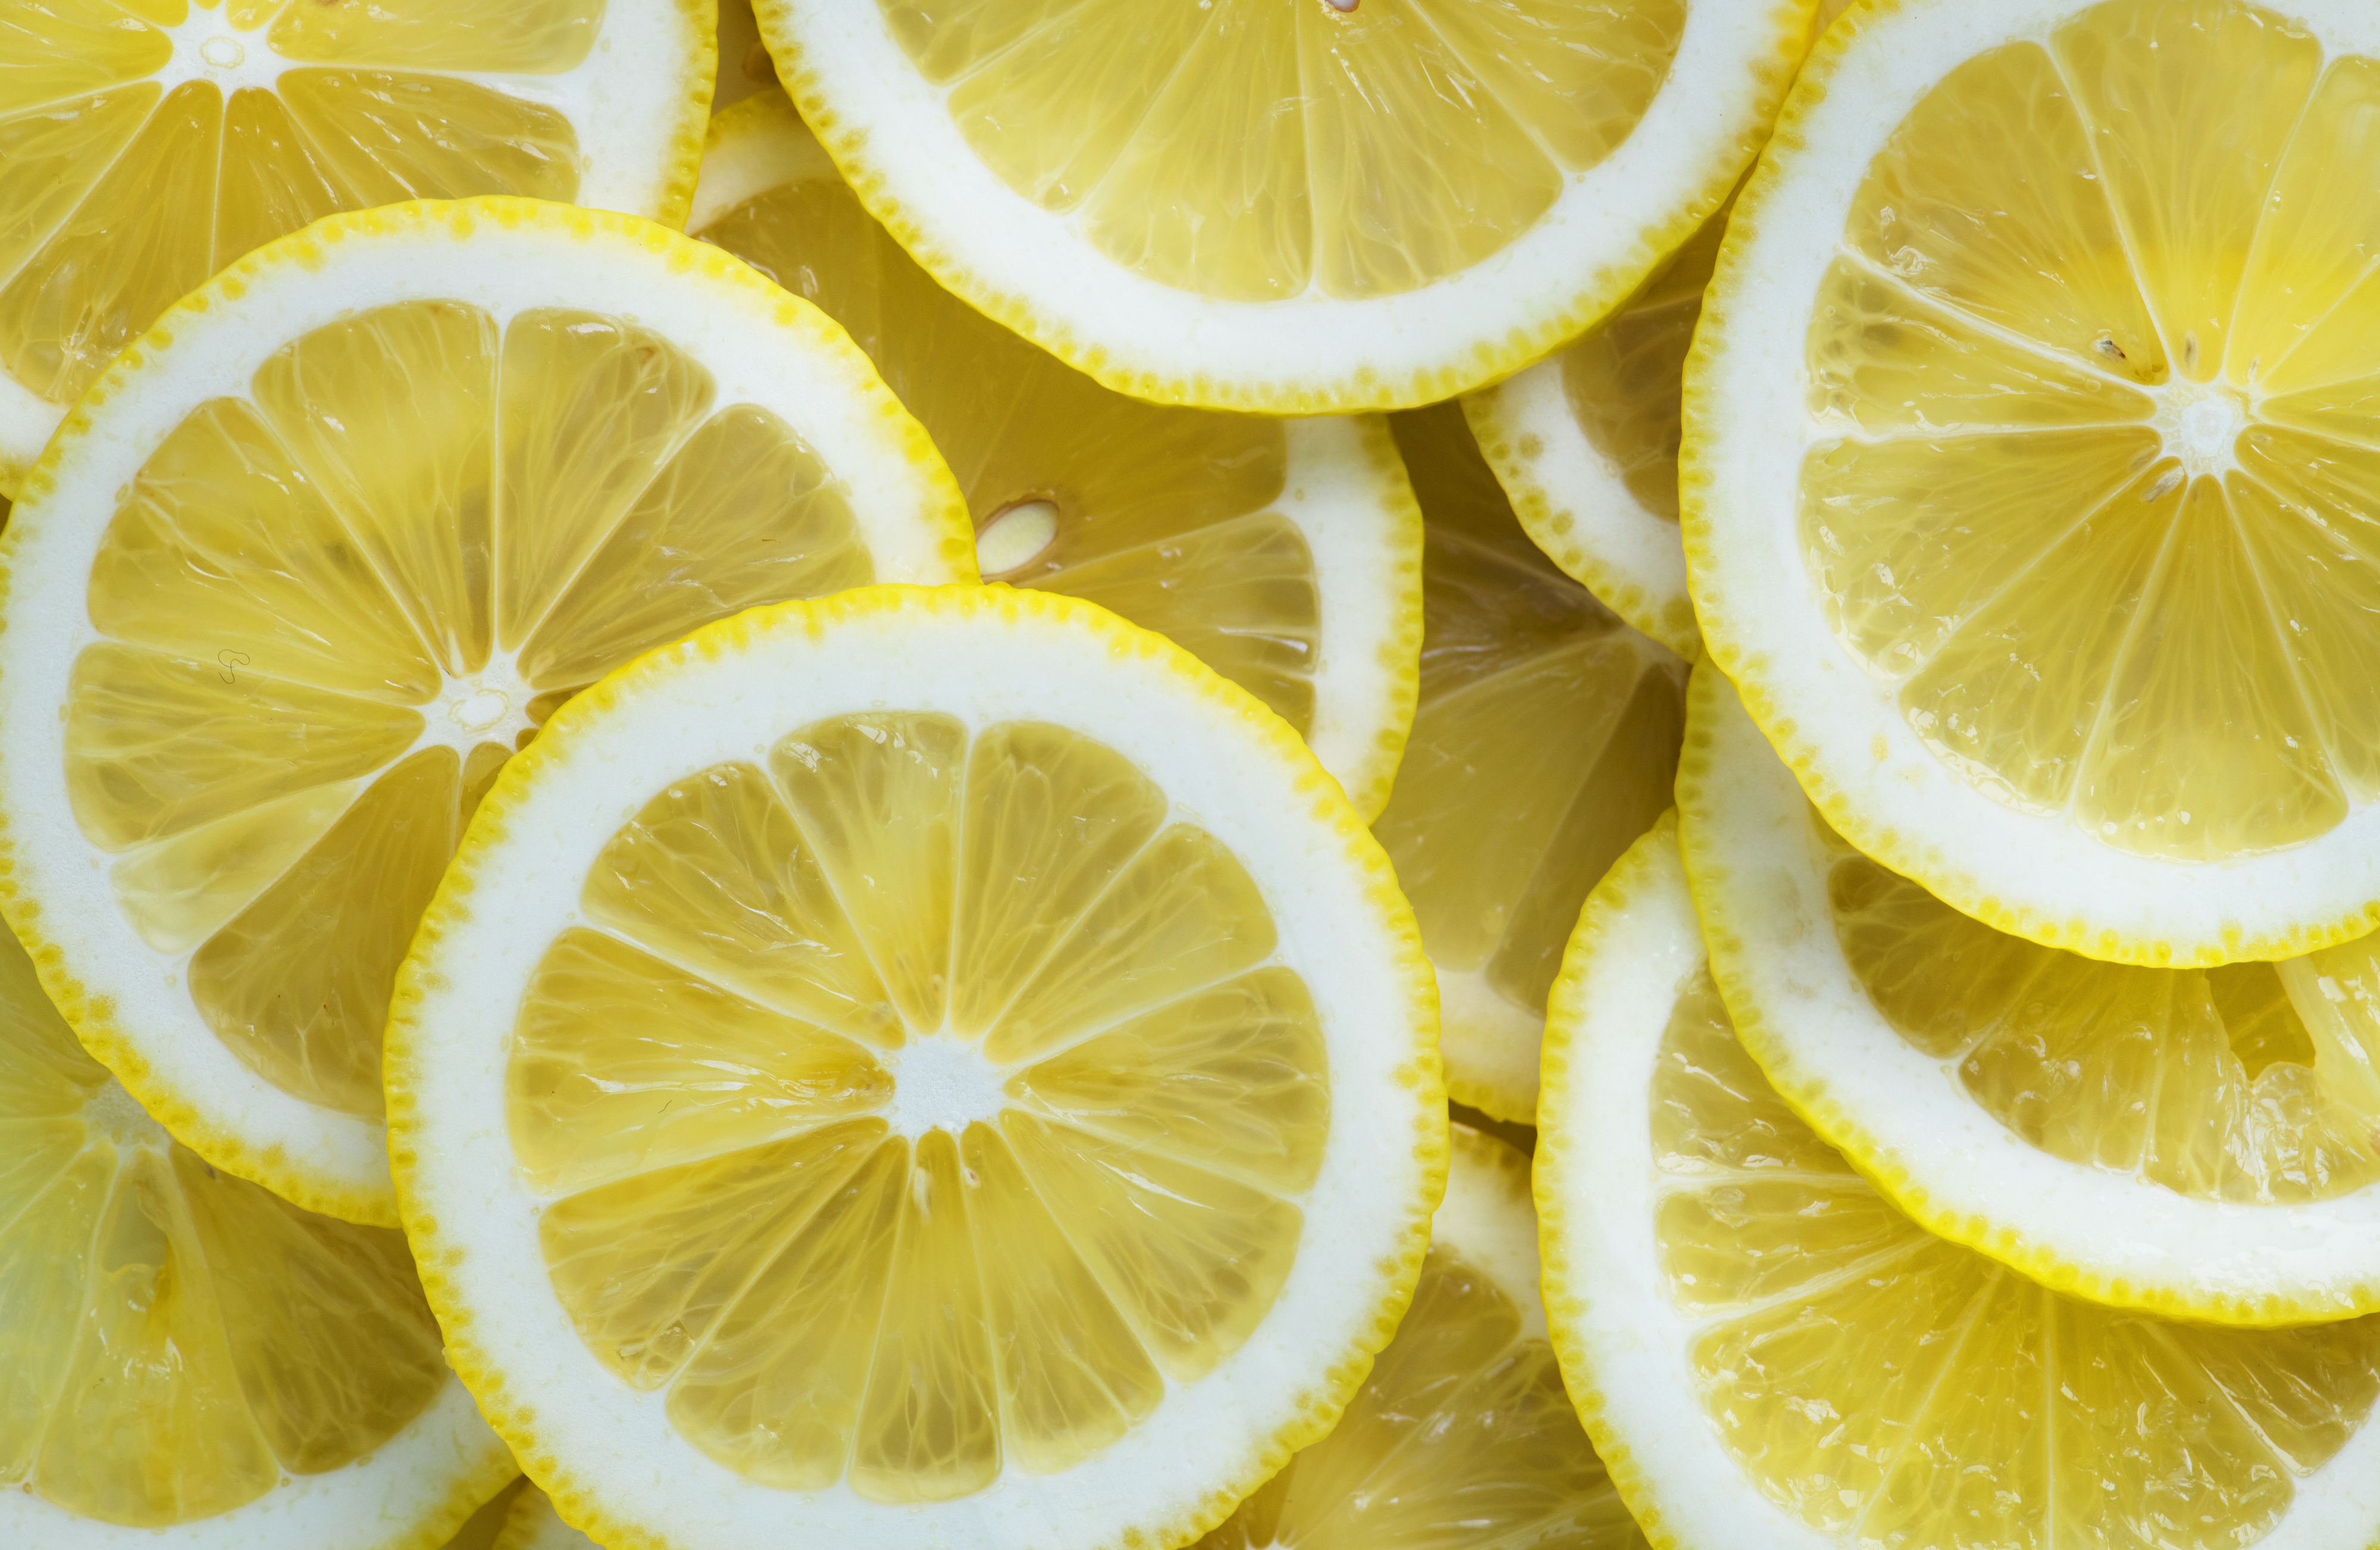
acid, background, citric, citrus, closeup, cut, dessert, detox, energy, food, fresh, fresh fruit, freshness, fruit, half, health, healthy, ingredient, juice, juicy, lemon, lemon slice, macro, natural, nature, nutrition, organic, piece, raw, refreshing, refreshment, ripe, season, seasonal, slice, sour, summer, sweet, taste, tasty, texture, tropical, vibrant, vitamin c, vitamins, wallpaper, yellow, produce, citric acid, lemon lime, citron